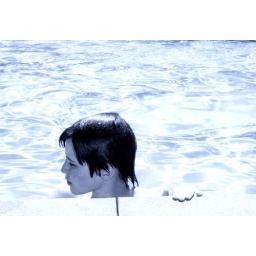
boy in the water